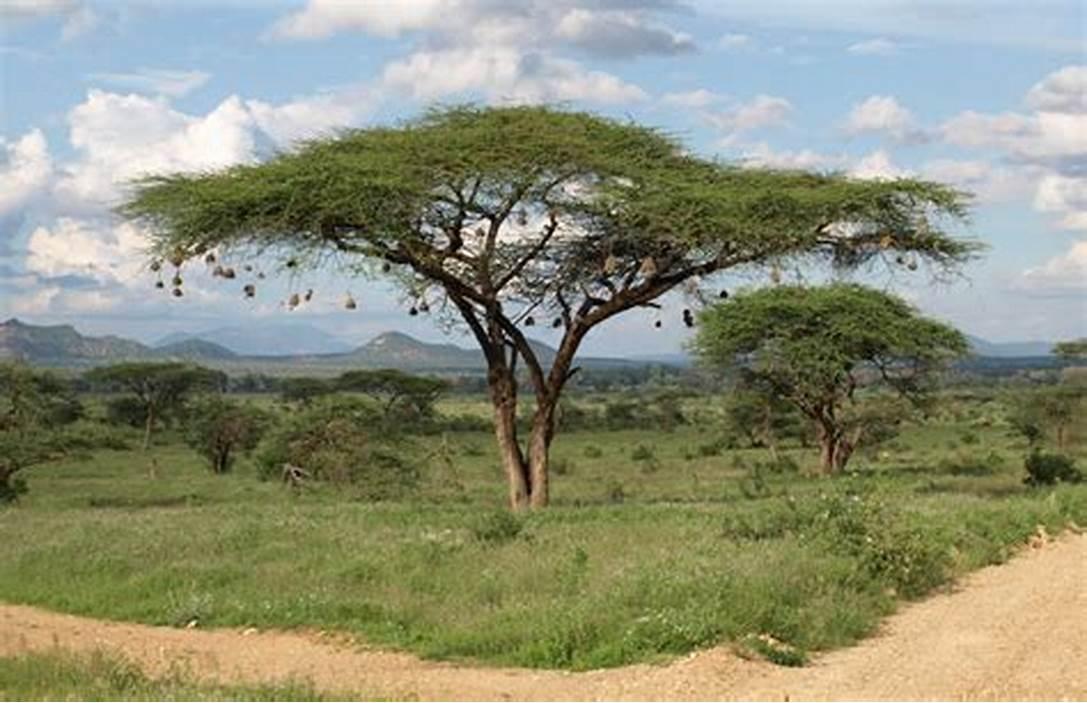
Mti mkubwa uliopo katika eneo kubwa la wazi lililo tambarare, lililozungukwa na safu za milima pamoja na mabonde na uoto wa asili unaojumuisha nyasi fupi pamoja na vichaka, ikionyesha kuwa ni eneo lenye kuakisi mandhari ya misitu.